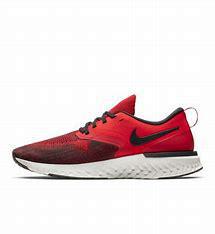
Brand: Nike
Model: Odyssey React Flyknit 2